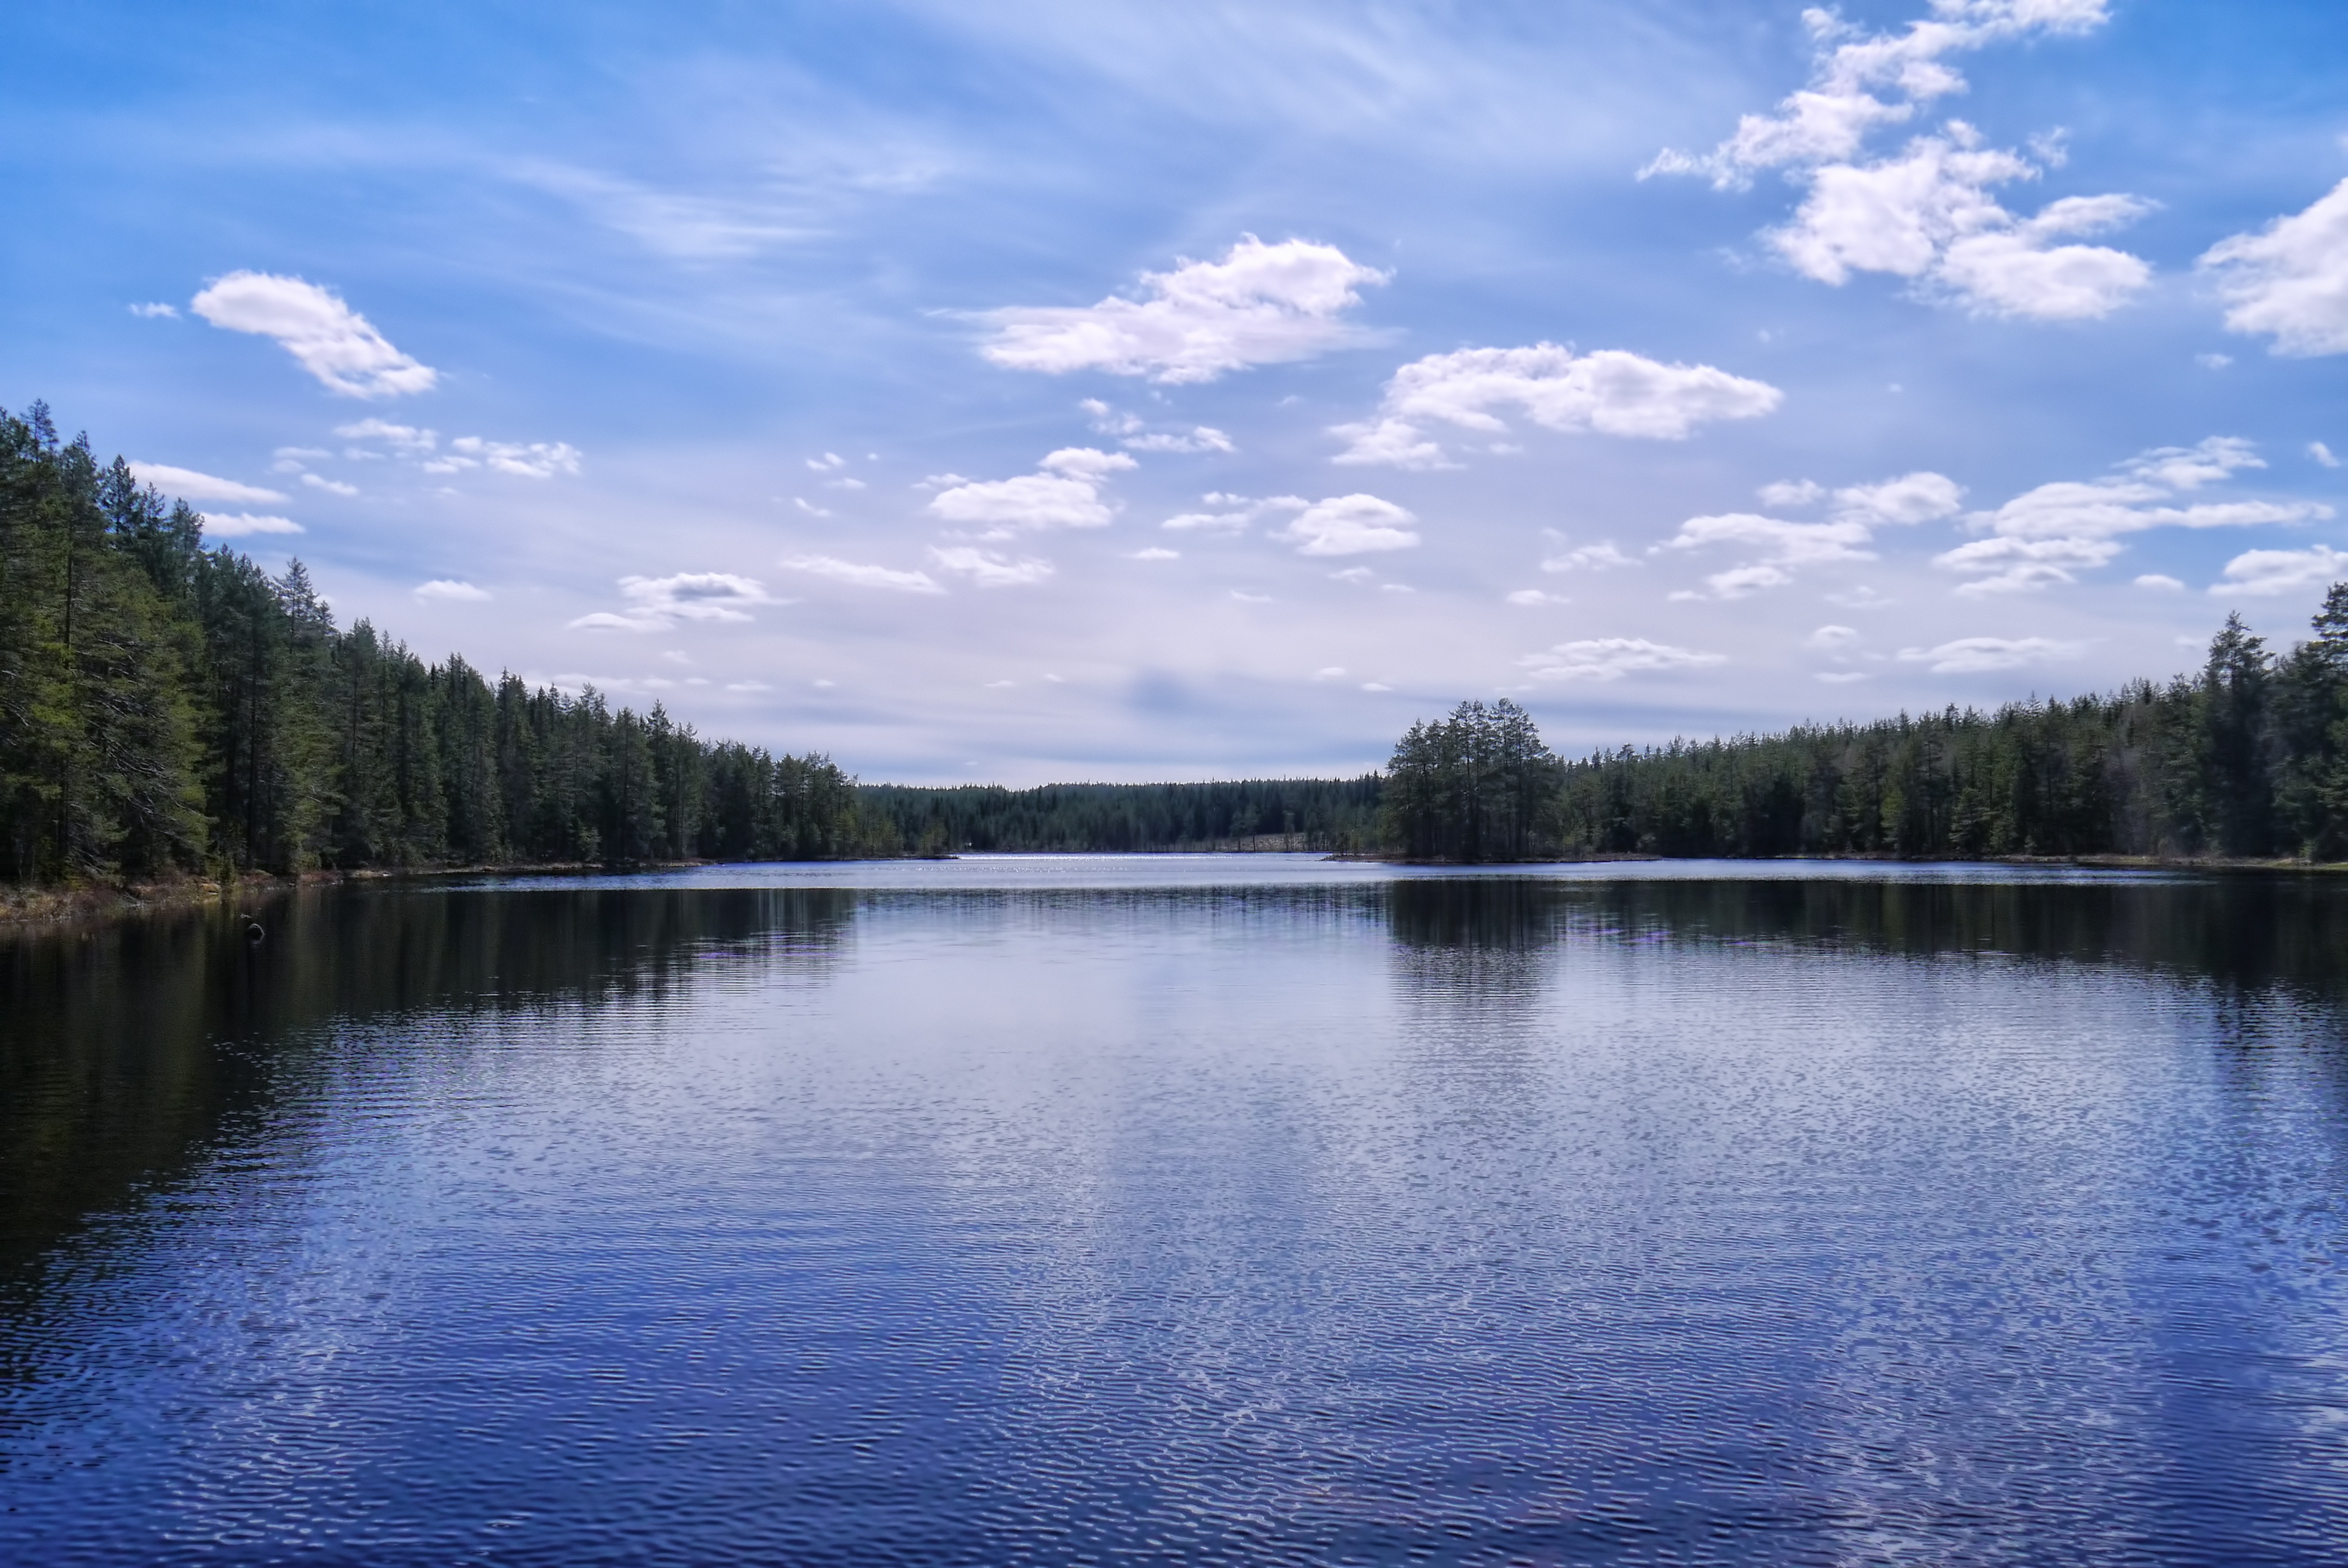
landscape, tree, water, nature, forest, outdoor, mountain, cloud, sky, lake, river, summer, pond, reflection, reservoir, body of water, sweden, loch, himmel, swedish